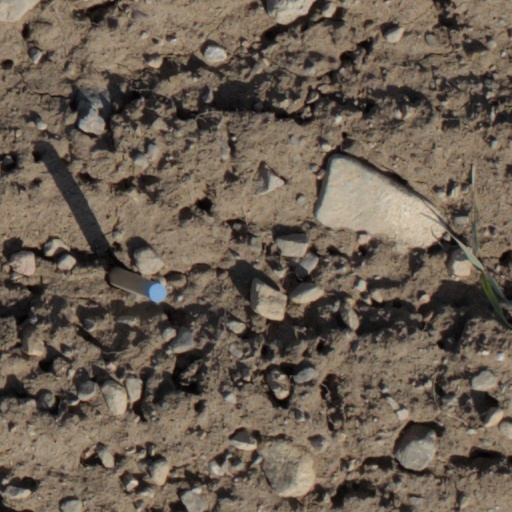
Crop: wheat